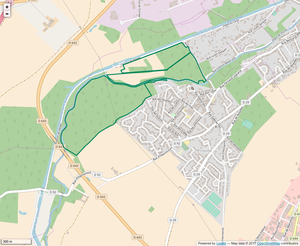
Périmètre de la RNR de l'Escaut-rivière.
La réserve naturelle régionale de l'Escaut-Rivière est une réserve naturelle régionale de la région Hauts-de-France, propriété de la commune de Proville. Ses 60 hectares sont situés en tête du bassin versant de l’Escaut et de son « district hydrographique ».